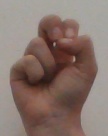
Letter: gaaf